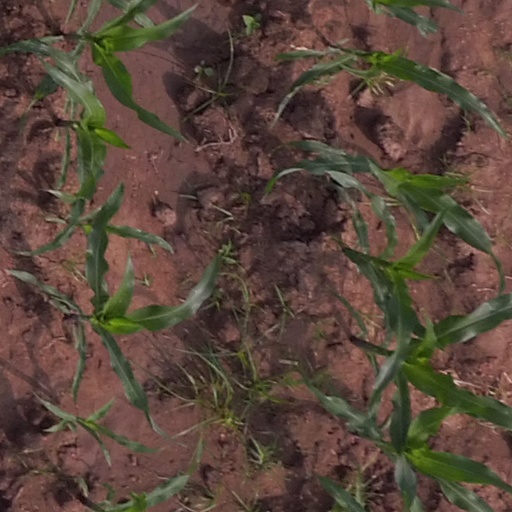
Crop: maize; corn